Neil House

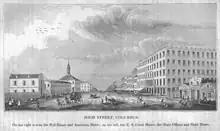
The first hotel building, 1846

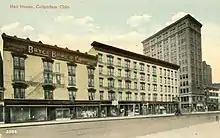
The second hotel building, c. 1915

The hotel buildings were located on South High Street across from the Ohio Statehouse.